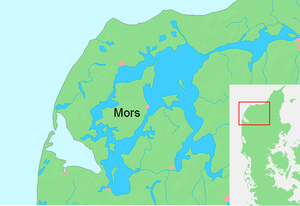
Mors
Mors eller Morsø er en ø i Limfjorden mellem Salling og Thy. Arealet er 363,3 km² og indbyggertallet 21.474.